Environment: real
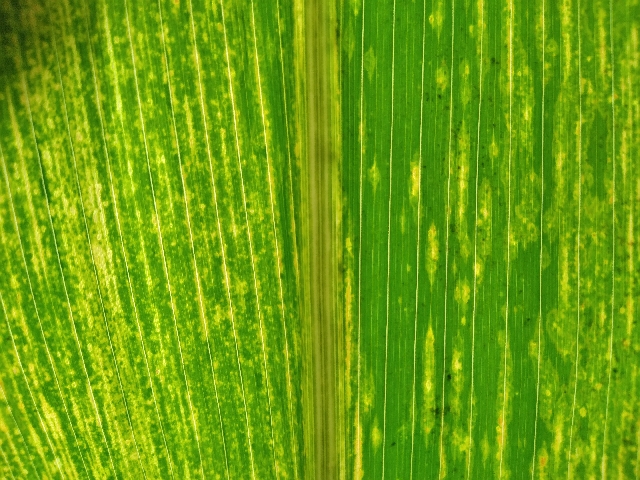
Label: lethal_necrosis